Neal Brennan

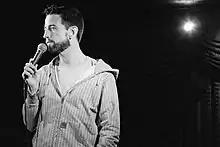
Brennan performing in April 2013

After six months of working as a doorman at the Boston Comedy Club, Brennan first performed stand-up in 1992, at 18 years of age. He later recounted that he "got no laughs" and did not perform stand-up again for five years. He also wrote for "The Source" magazine in 1992.